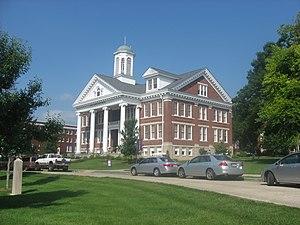
L'université Asbury est une université privée américaine située à Wilmore dans le Kentucky.